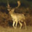
Label: deer